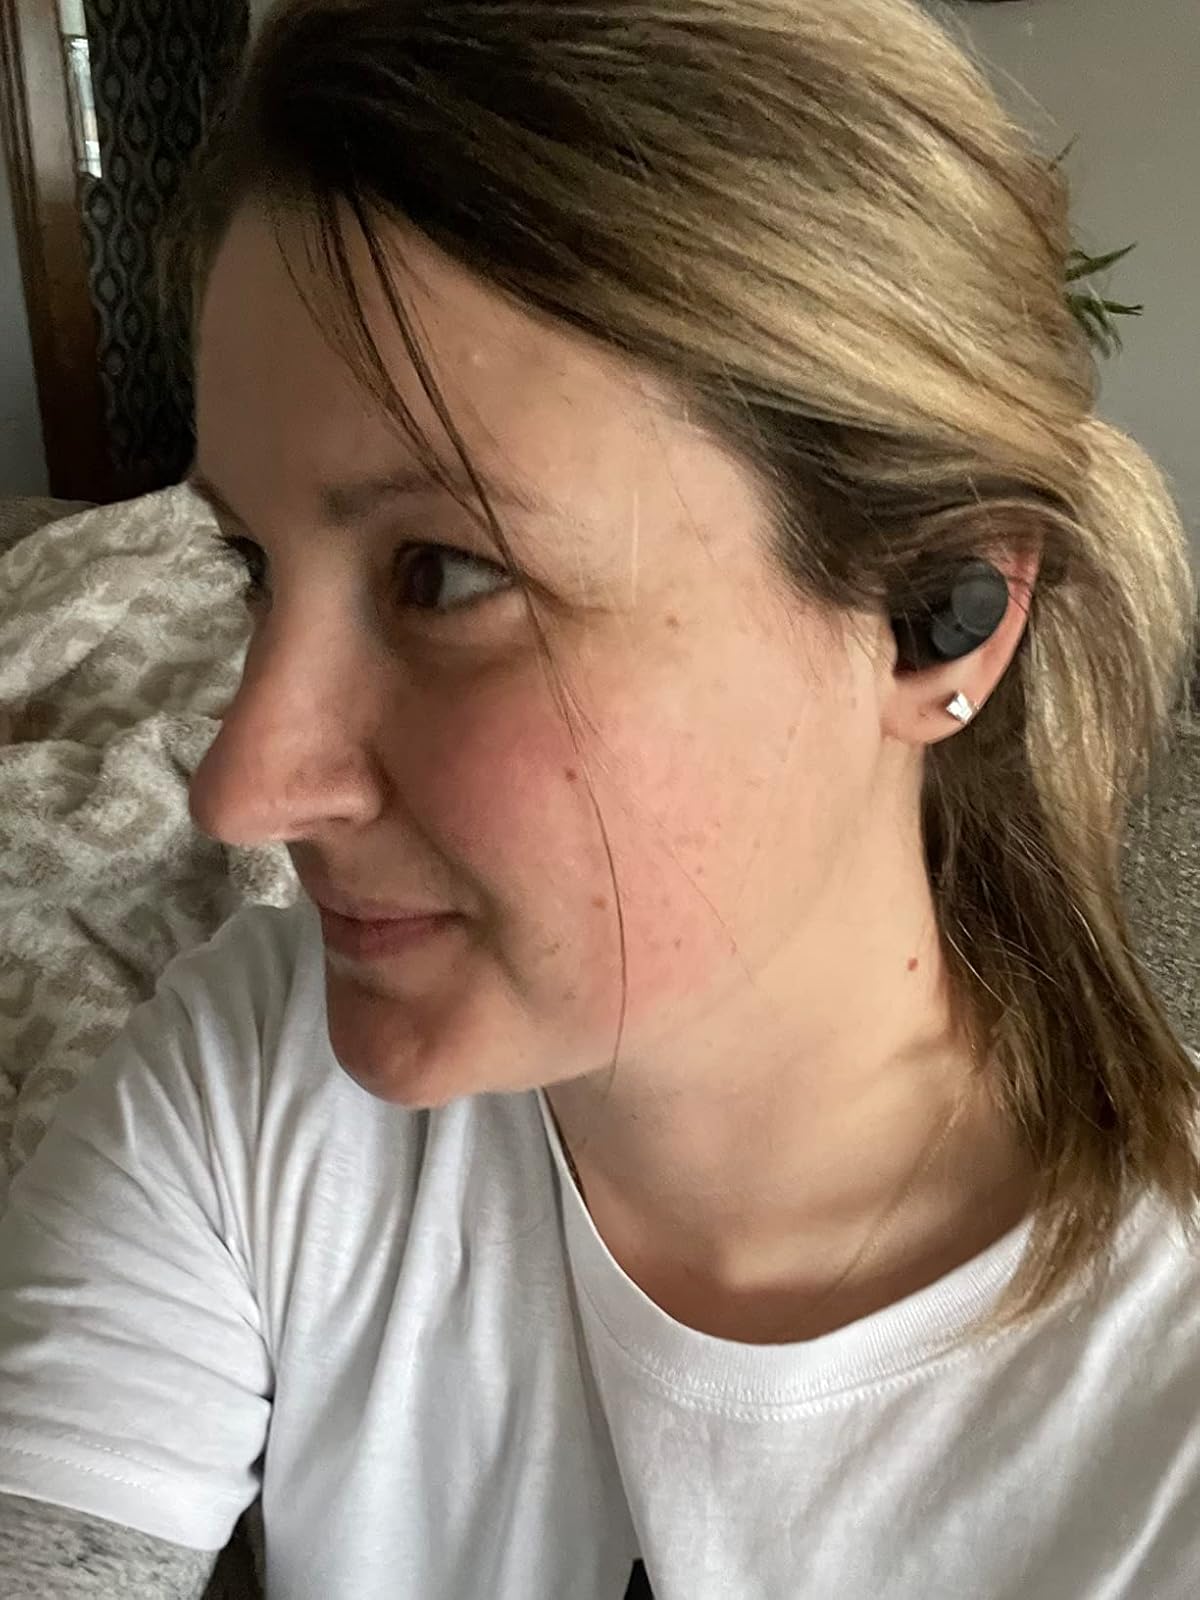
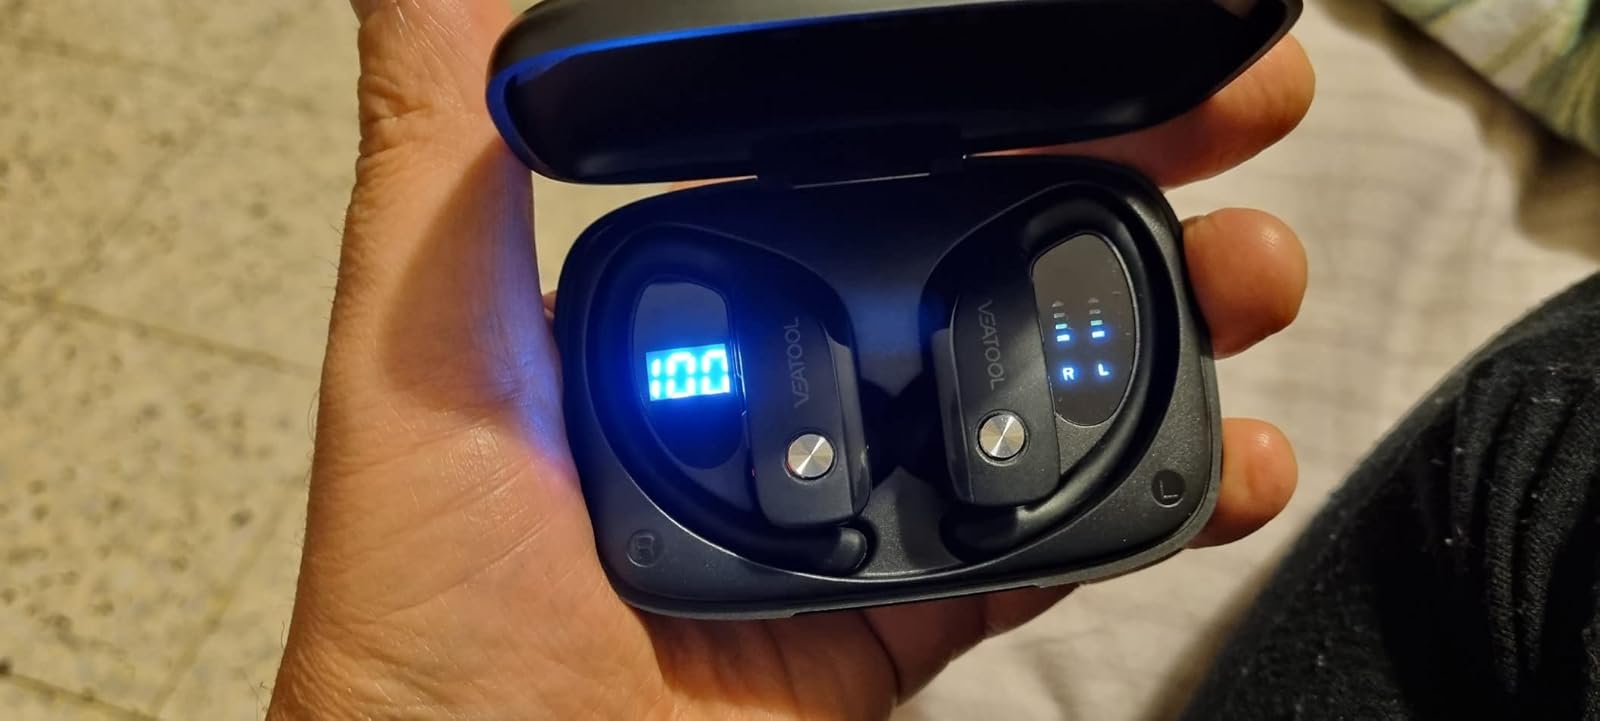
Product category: earbuds
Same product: no